Main Source

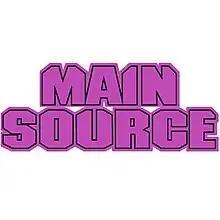
Main Source logo

Main Source was a Canadian-American East Coast hip hop group based in New York City/Toronto, composed of Toronto-born DJs and producers, K-Cut and Sir Scratch, as well as the New York City natives, DJ J.O.D and record producer Large Professor. Later, another Queens MC, Mikey D (Michael Deering), replaced Large Professor.